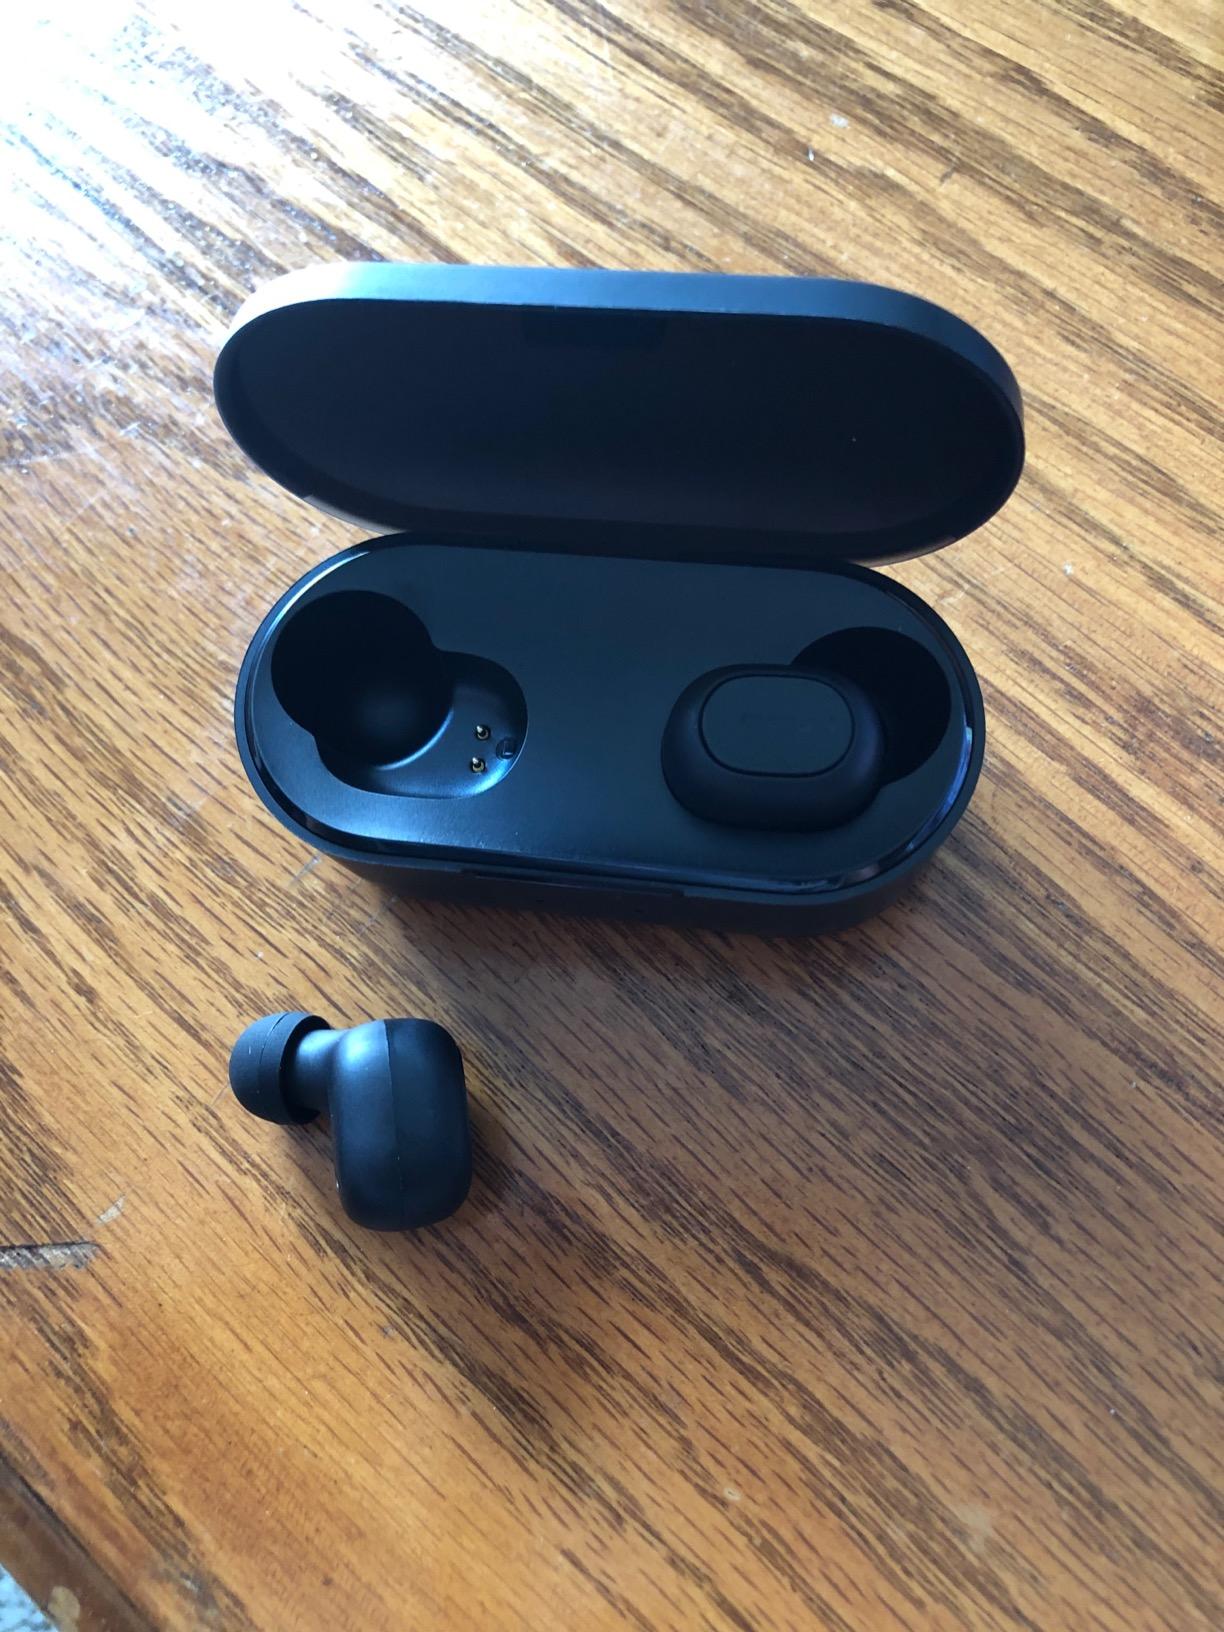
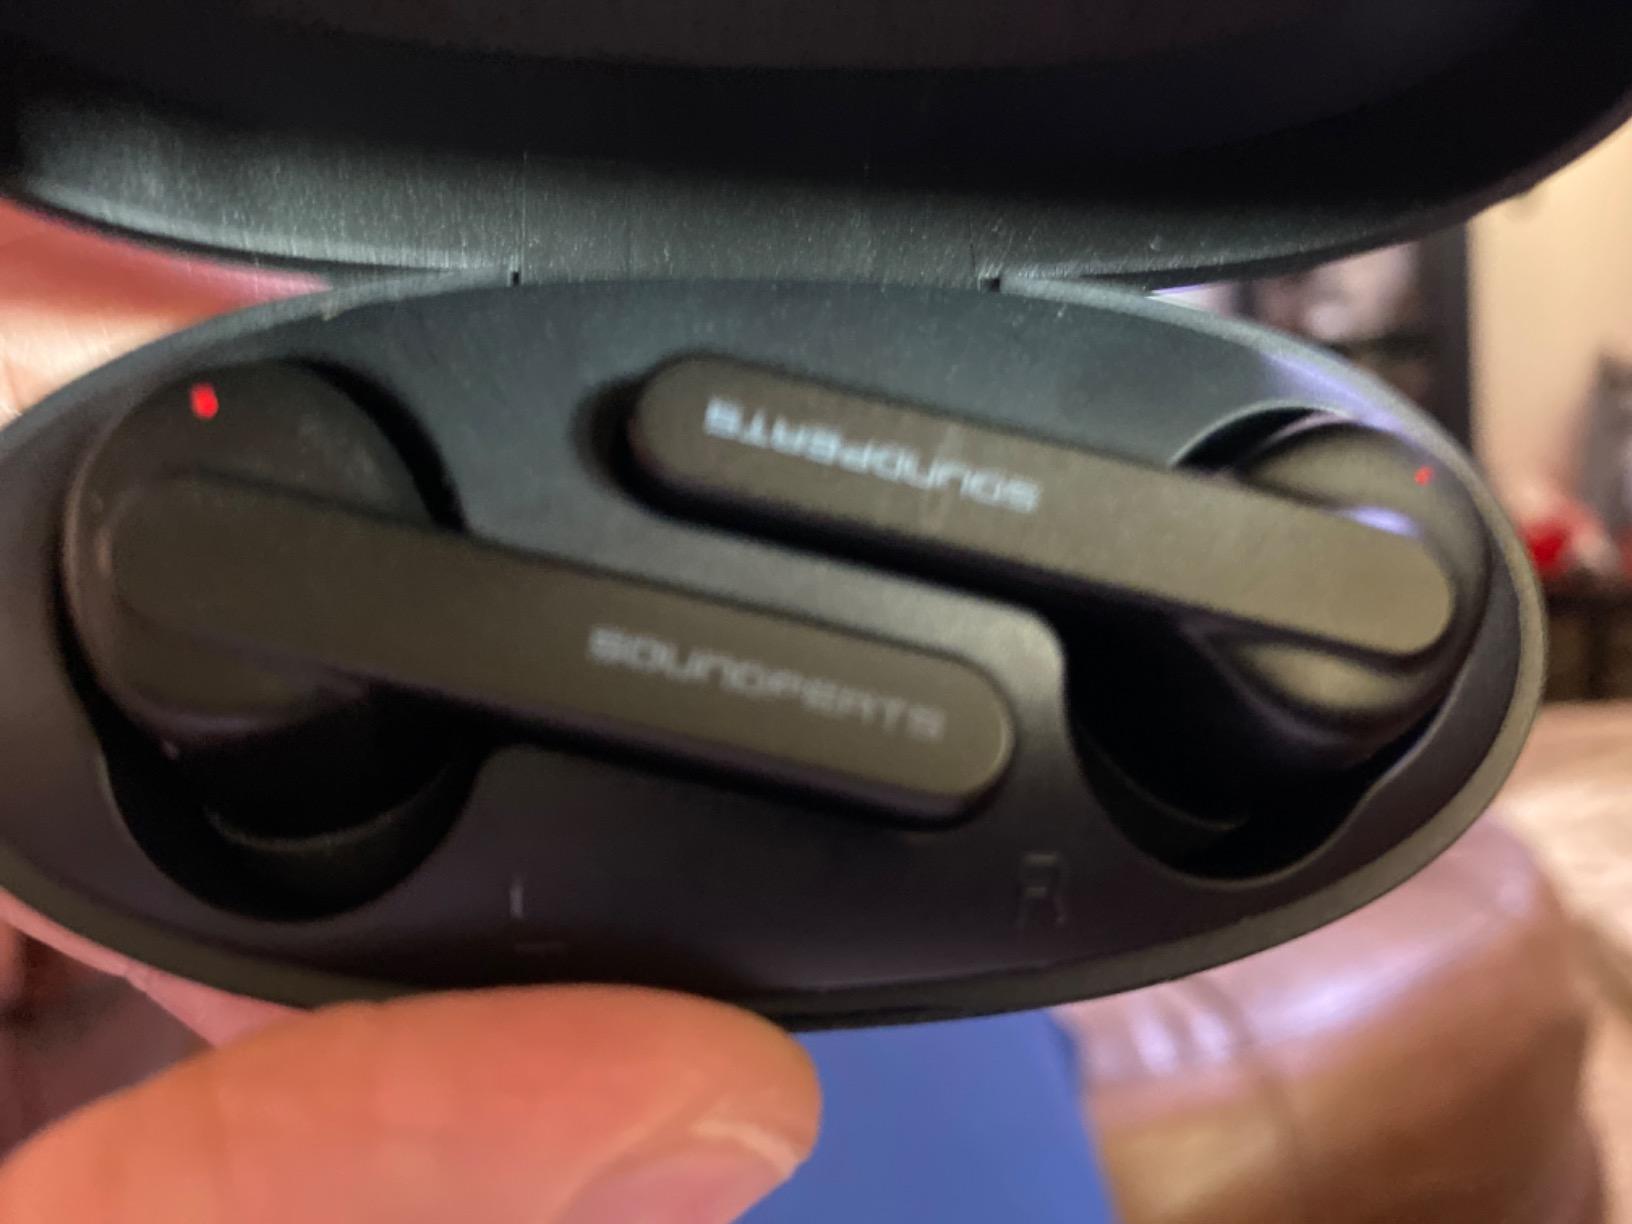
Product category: earbuds
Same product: no